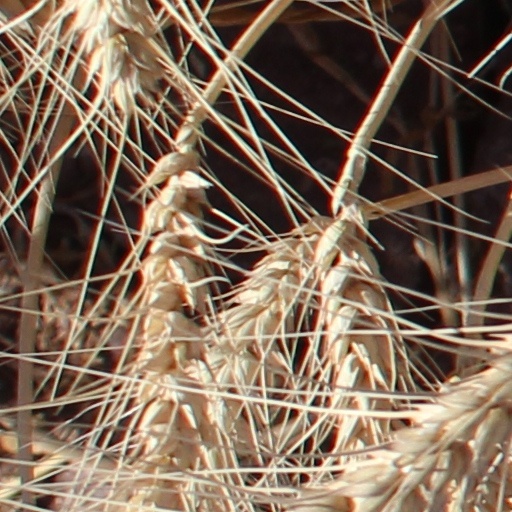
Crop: wheat